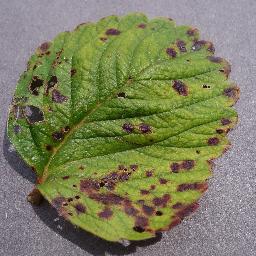
Label: Strawberry___Leaf_scorch